Sheath dress

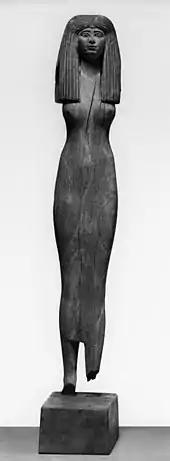
Egyptian - Female Tomb Figure - Walters 2215

Originating in the ancient world, the sheath dress is commonly seen in Egyptian art. Presented as slender and youthful, artistic renditions of the women in the garment were common prior to the New Kingdom. Although there was no archeological evidence of a sheath dress among the elite, women and deities are shown wearing the garment in tomb drawings. The garment was often presented with a seam under the breast and with beads. Ancient depictions of elite women showed the dress paired with the tripartite wig and vulture headdress. With archaeologists finding nearly twenty dresses of the ancient Egyptian world, there is no record of the dress ever existing in reality. Instead, scholars have hypothesized that the sheath dress as we know it were wrap dresses with straps, skirts, or a V neck dress.